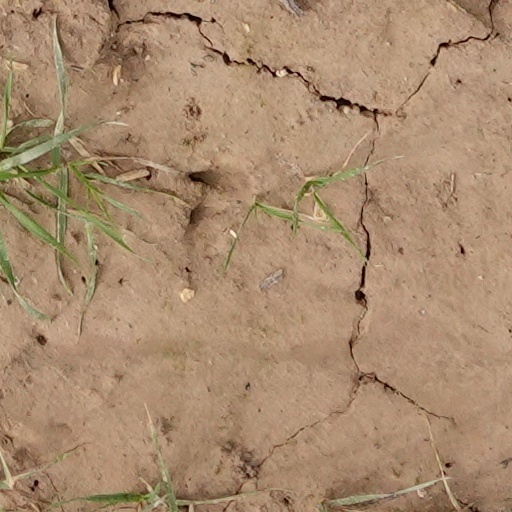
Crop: wheat